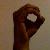
The image shows a hand gesture representing the letter 'O' in Indian Sign Language.